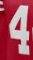
Number: 4